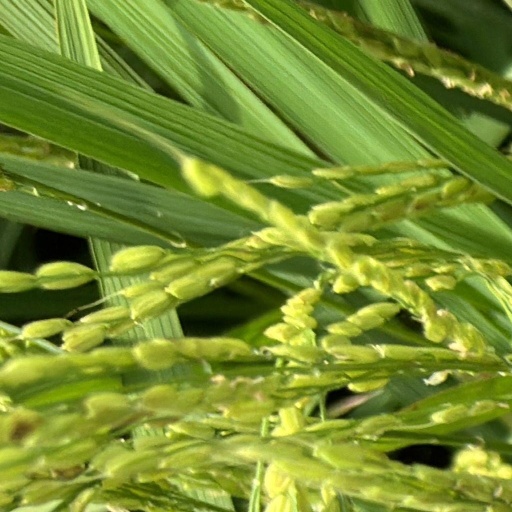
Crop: rice